Mountain Dew Code Red

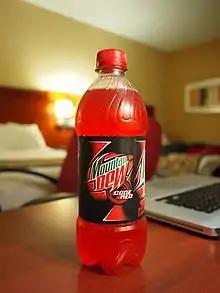
Bottle of Mountain Dew Code Red

In March 2001, the Mountain Dew website hosted an online racing game. The top-scoring winners received a box containing a "you won" letter, six pack of bottles and a Code Red shirt, before this version was officially released.